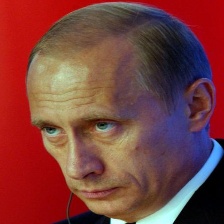
Species: LOONEY BIRDS
Scientific name: LUNATICUS AMERICONIS